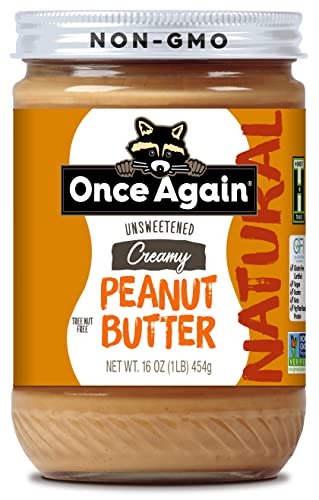
Item Name: Once Again Natural, Creamy Peanut Butter, 16oz - Lightly Salted, Unsweetened - Gluten Free Certified, Vegan, Kosher, Non-GMO Verified - Glass Jar (1 Jar)
Bullet Point 1: CREAMY PEANUT BUTTER || 16 oz deliciously creamy, natural peanut butter. Our peanut butter is made by roasting and grinding blanched, dry roasted peanuts until they are wonderfully creamy. Contains Peanuts. Produced in a Peanut-only facility
Bullet Point 2: LIGHTLY SALTED, UNSWEETENED || This product contains peanuts, with a hint of salt to bring out the exquisitely roasted flavor. Unsweetened
Bullet Point 3: ETHICALLY SOURCED || Our peanuts are sourced from Nicaragua, Argentina and the USA
Bullet Point 4: CERTIFIED || Gluten Free Certified, Vegan, Kosher, Non-GMO Verified. No added preservatives
Bullet Point 5: MINIMAL WASTE || Once Again Nut Butters are packaged in recyclable glass jars
Value: 16.0
Unit: Ounce

Price: 49.99